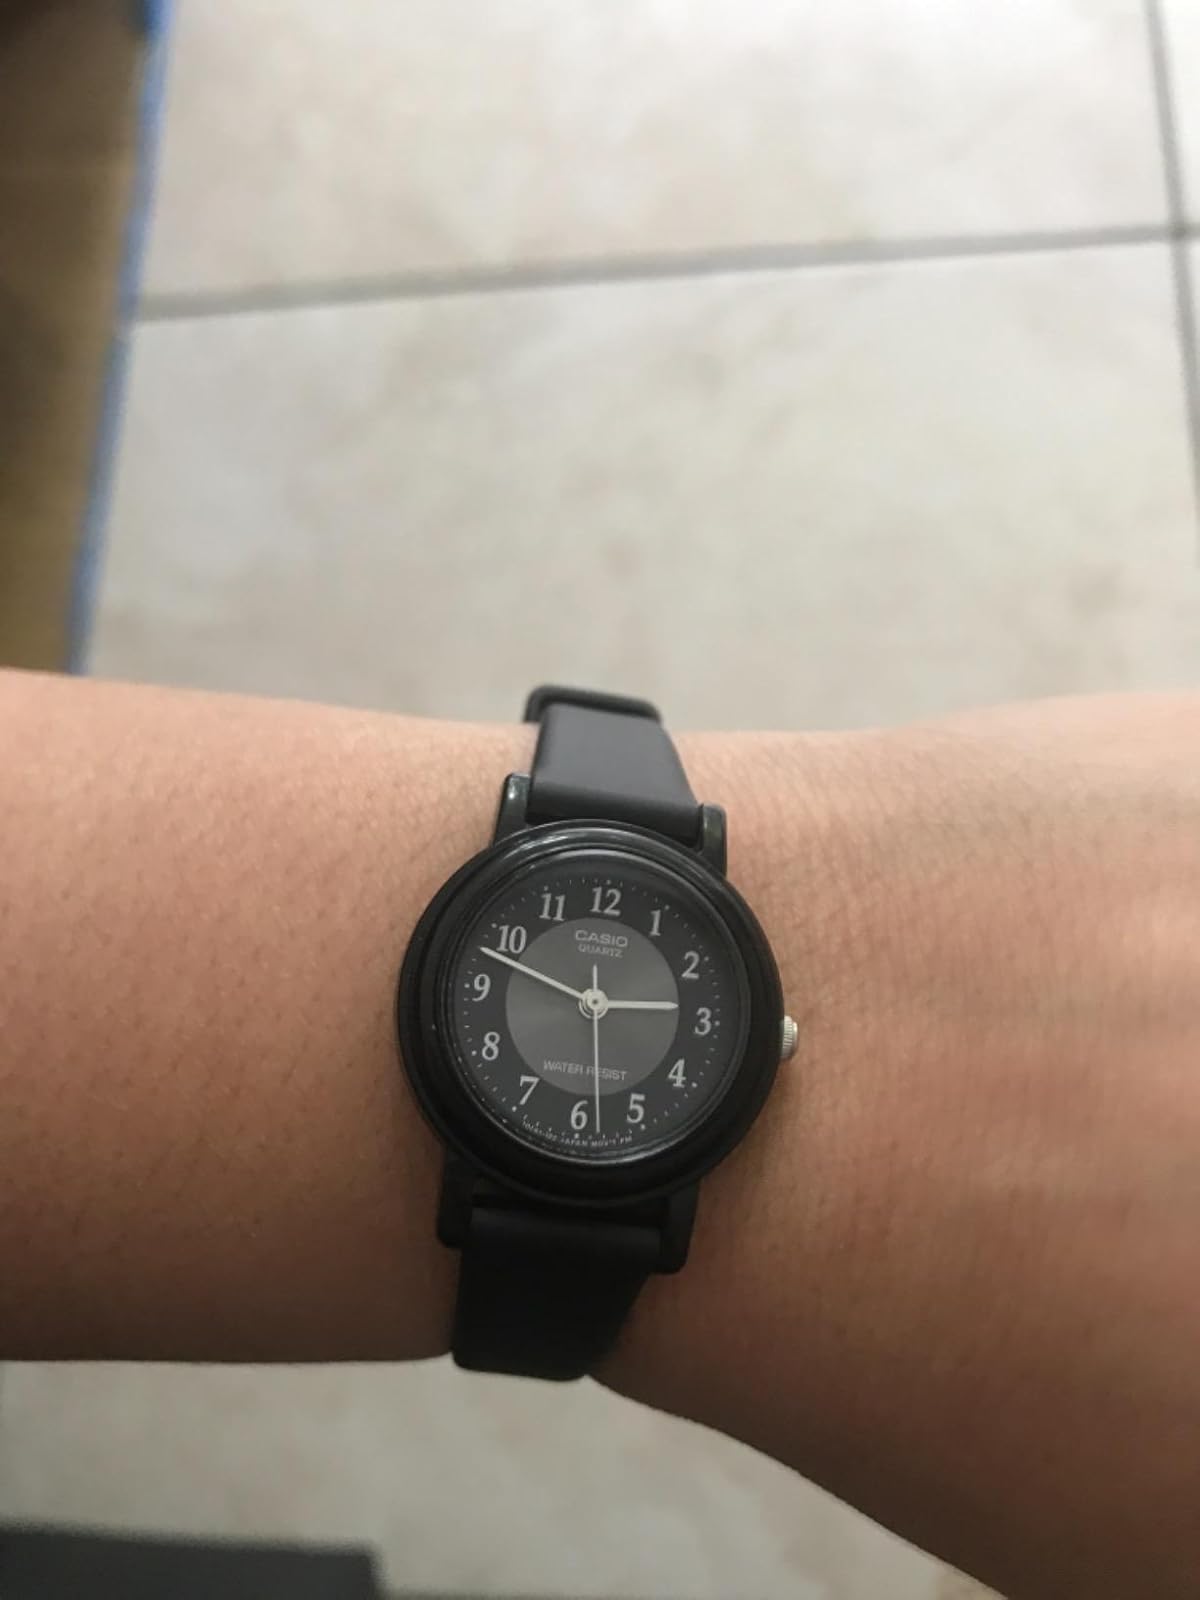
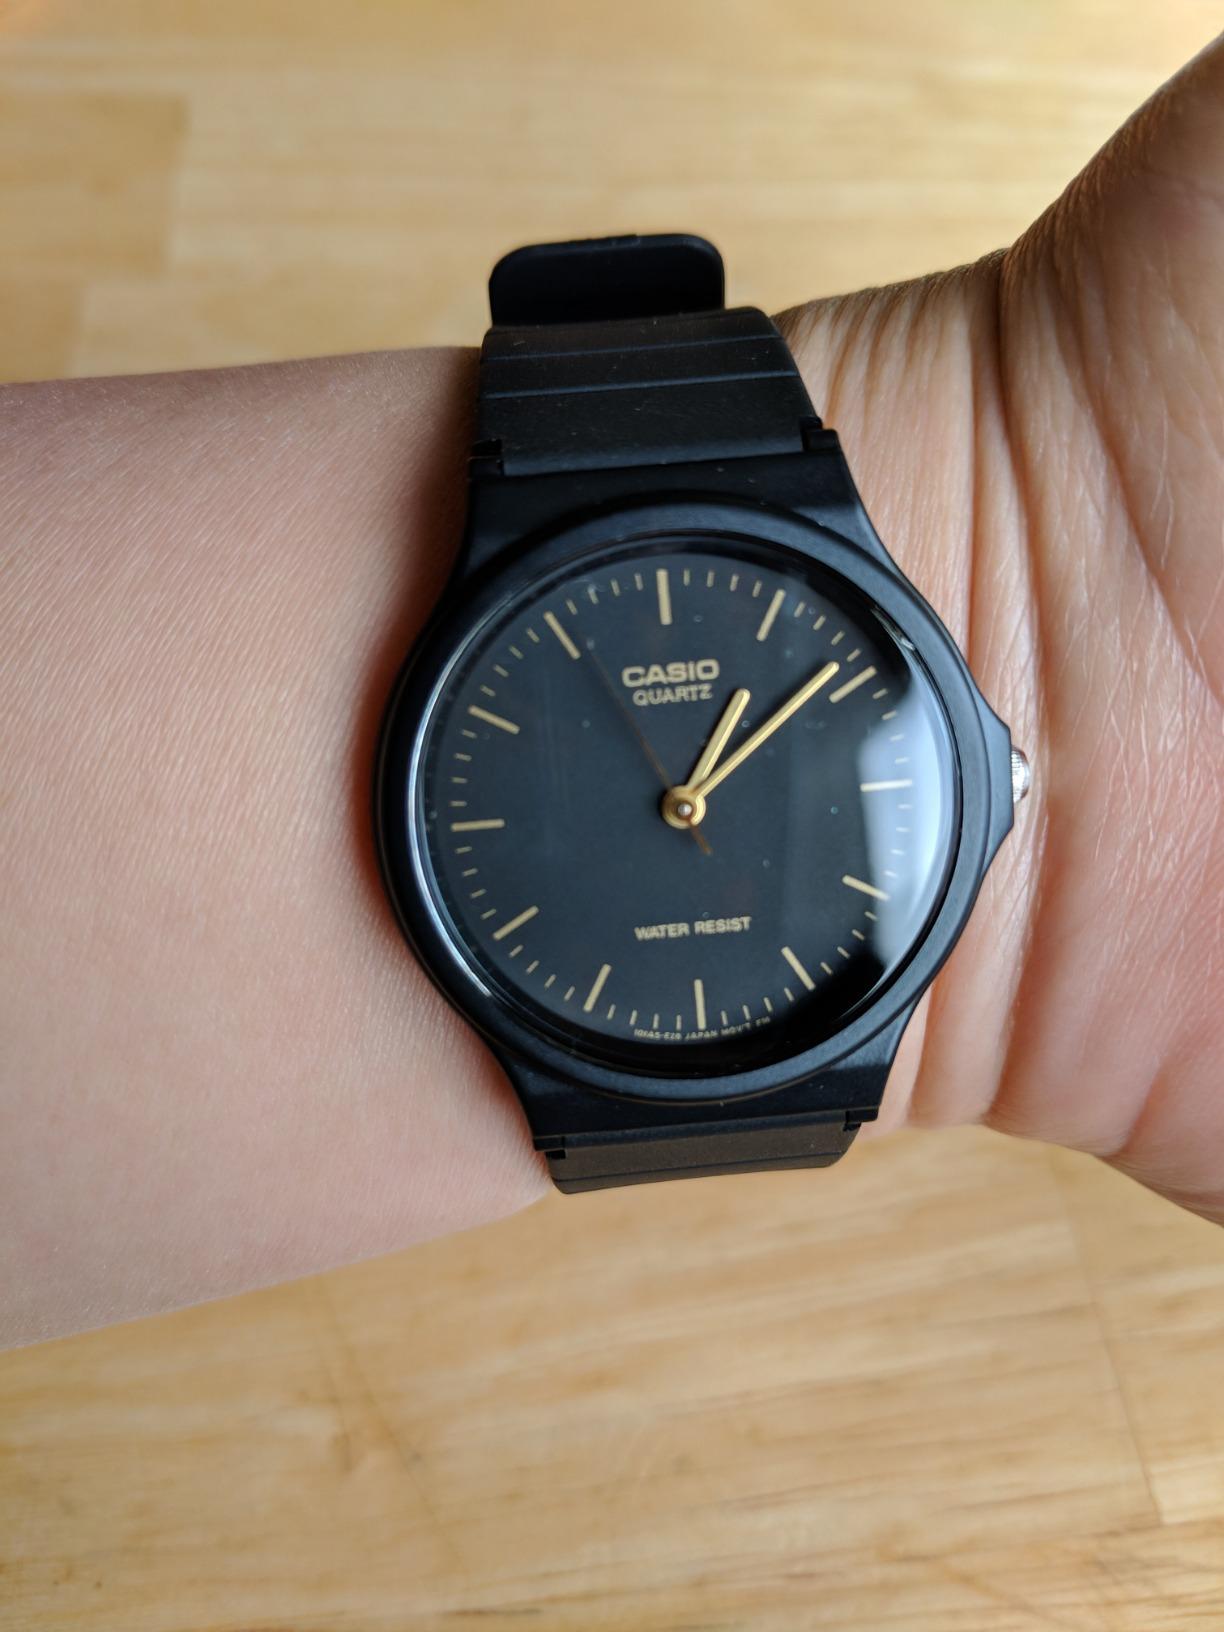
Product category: accessories_watch
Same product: no